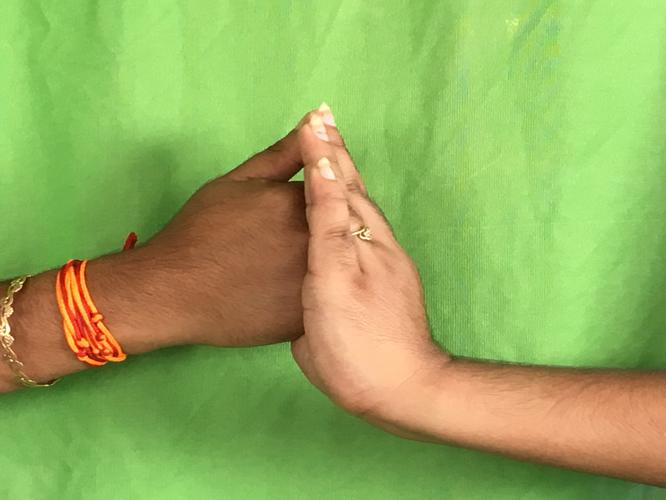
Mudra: Shanka
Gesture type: double_hand